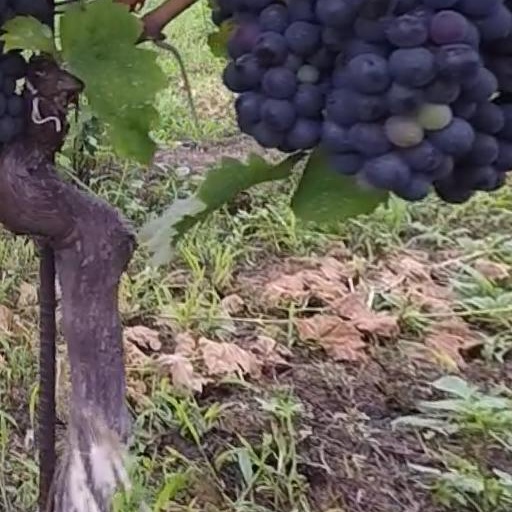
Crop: grape